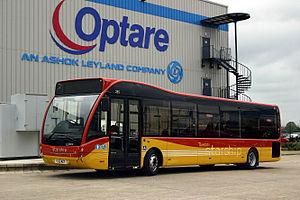
Optare est un constructeur de bus anglais fondé en 1985. Il fabrique des bus à un et deux étages. Depuis 2010, il appartient au constructeur indien Ashok Leyland.